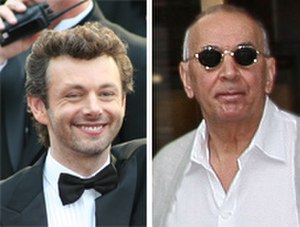
Frost/Nixon / Medvirkende
Filmens to hovedrolleindehavere, Michael Sheen og Frank Langella.
Frost/Nixon er en amerikansk historisk dramafilm fra 2008 instrueret og produceret af Ron Howard og er baseret på teaterstykket af samme navn af Peter Morgan, der også skrev selve manuskriptet. Filmen har Michael Sheen og Frank Langella i titelrollerne som henholdsvis journalist David Frost og tidligere præsident Richard Nixon. Desuden medvirker bl.a. Kevin Bacon, Oliver Platt og Toby Jones.